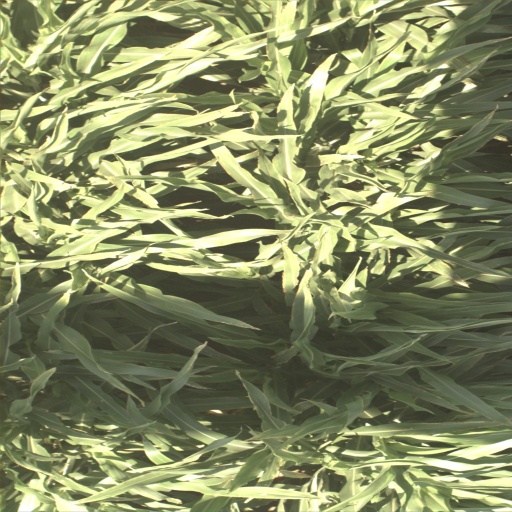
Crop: sorghum